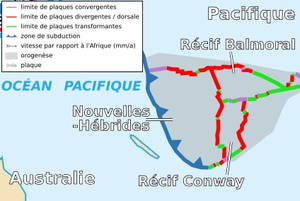
Carte de la plaque des Nouvelles-Hébrides
La plaque des Nouvelles-Hébrides est une microplaque tectonique de la lithosphère de la planète Terre. Sa superficie est de 0,01585 stéradians. Elle est généralement associée à la plaque pacifique.